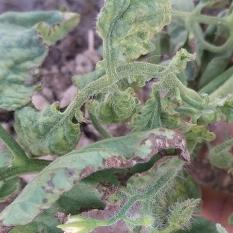
Crop: Tomato
Condition: virosis-d